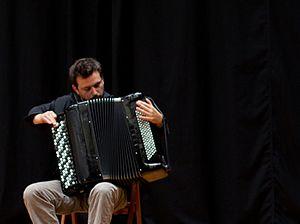
Jonas Kocher est un musicien et compositeur né à Nyon en 1977 et ayant grandi dans le Canton de Vaud. Il est basé à Biel/Bienne depuis la fin des années 1990.